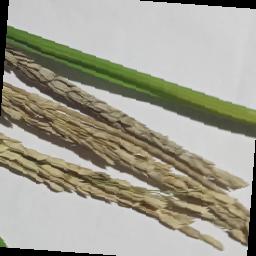
Label: Rice___Neck_Blast